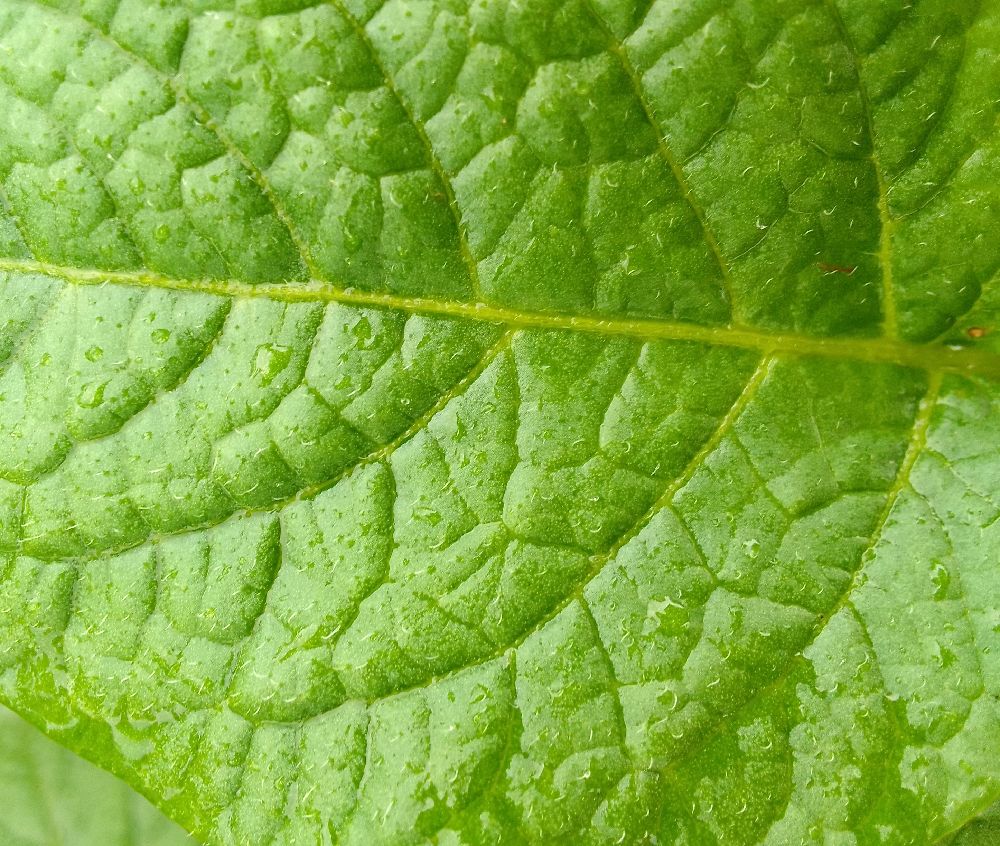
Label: Healthy